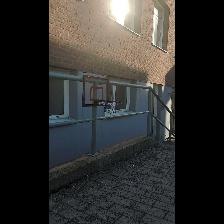
Label: NonHuman